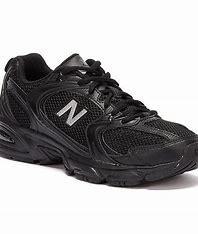
Brand: New
Model: Balance New Balance 530